Church of the Holy Cross, Rauma

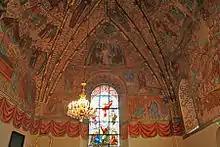
Frescos in the choir vault

The Church of the Holy Cross is a medieval fieldstone church in Rauma, Finland. It is located in the UNESCO World Heritage Site of Old Rauma. The church stands by the small stream of Raumanjoki (Rauma river).